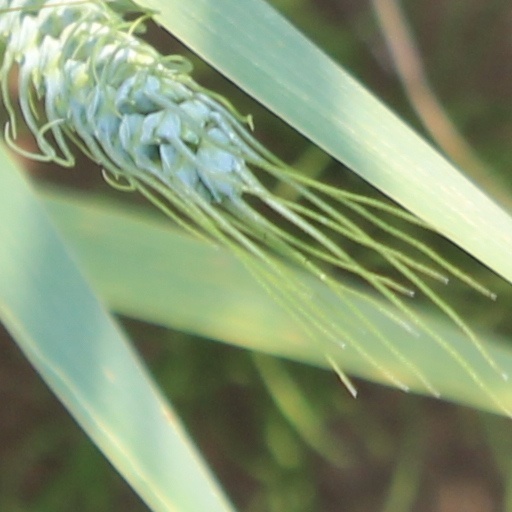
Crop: wheat